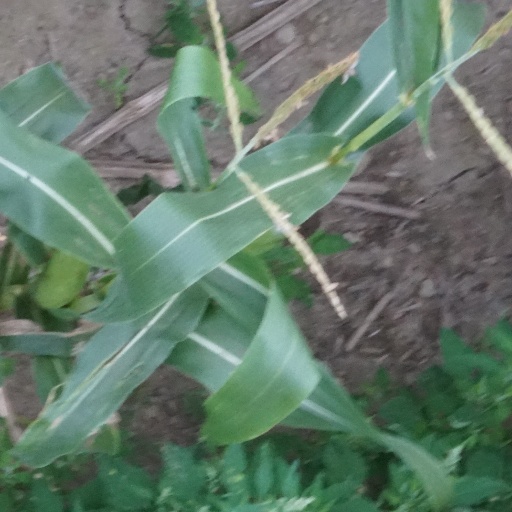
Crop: maize; corn